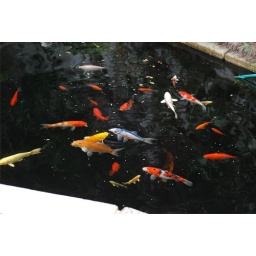
nice clear water , good healthy perameters &amp;amp; fish , should be feeding by hand hopefully by next summer